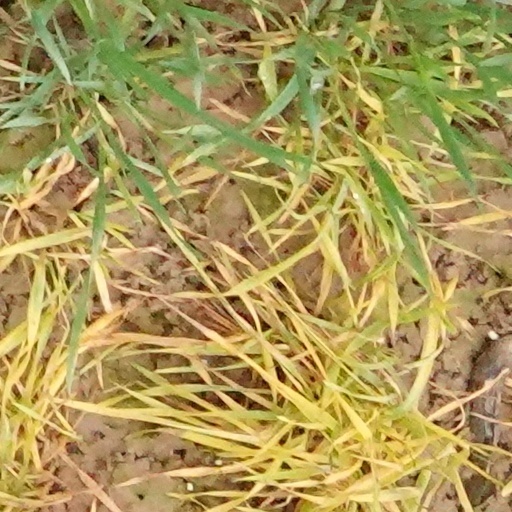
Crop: wheat